Dutch Fort

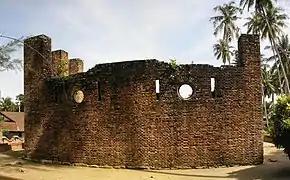
View of the Dutch Fort towards the ocean.

The Dutch Fort is a fort on Pangkor Island, Manjung District, Perak, Malaysia. The ruins are the remnants of an outpost of Dutch from their attempts to control trade in the Malay Peninsula. In the Malay language, the fort is called Kota Belanda. The Dutch called it Fort Dindingh, after the Dinding River, on the mainland of Perak.